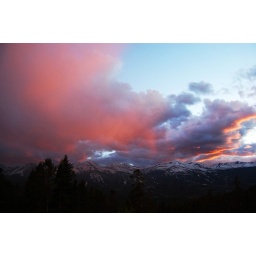
Big time sunset in Breckenridge. Unreal colors enable the sky to dwarf the huge mountain range.